Vitus (film)

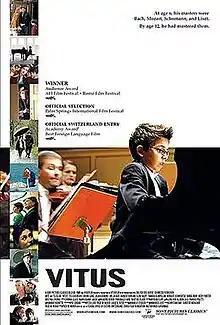
U.S. theatrical poster

Vitus is a drama film written and directed by Fredi M. Murer. It was released on 2 February 2006 in Switzerland. It stars real-life piano prodigy Teo Gheorghiu, Bruno Ganz, Julika Jenkins, and Urs Jucker. The film was selected as the Swiss entry for the Best Foreign Language Oscar at the 79th Academy Awards, making the January shortlist.